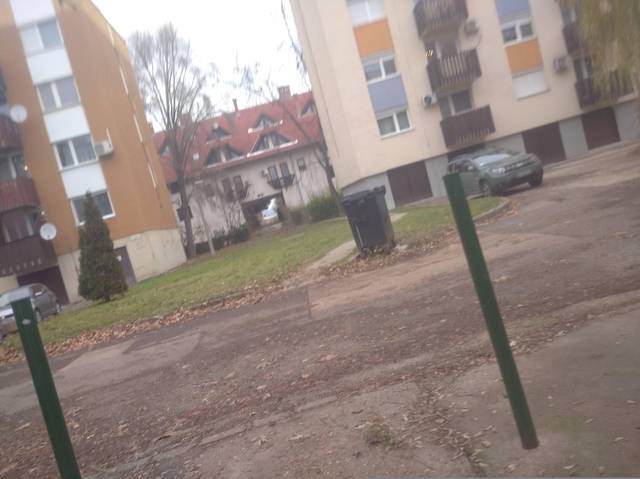
Region: Hungary
Coordinates: 47.673, 19.056